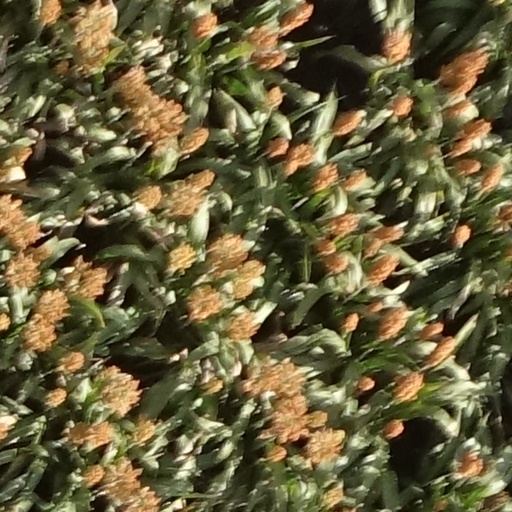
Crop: sorghum